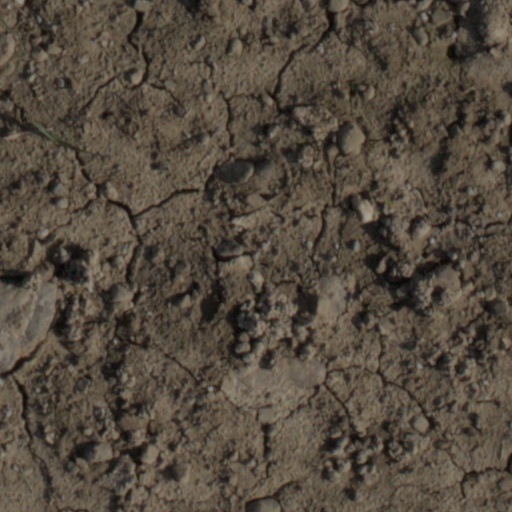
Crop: wheat